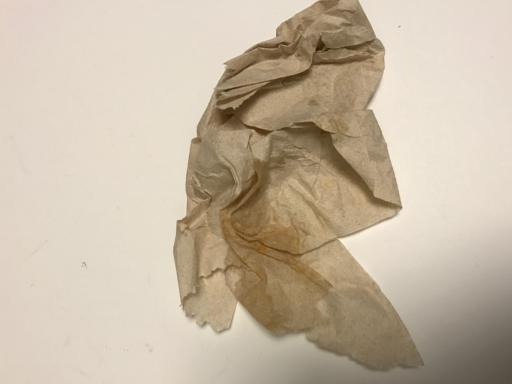
Waste category: trash